Prime World

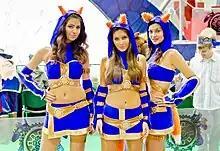
Promotional models at IgroMir 2011

"Prime World" combines PvP and PvE session battles in MOBA style with MMORPG-style persistent character progression.